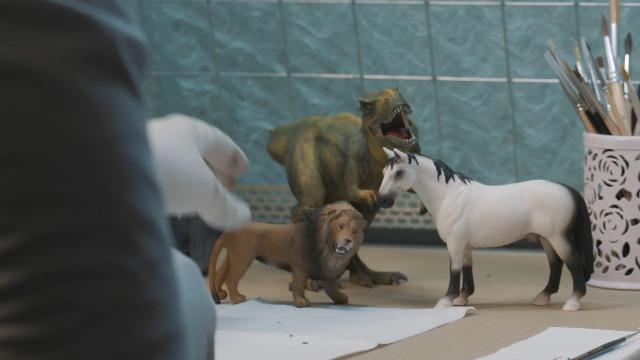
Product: SCHLEICH Donkey foal
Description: Keep your other Schleich animals company with this Donkey foal.
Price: $6.47
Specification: ProductDimensions:1.2x2.8x2.8inches|ItemWeight:0.8ounces|ShippingWeight:0.8ounces(Viewshippingratesandpolicies)|DomesticShipping:ItemcanbeshippedwithinU.S.|InternationalShipping:ThisitemcanbeshippedtoselectcountriesoutsideoftheU.S.LearnMore|ASIN:B00GL6BPO2|Itemmodelnumber:13746|Manufacturerrecommendedage:36months-8years